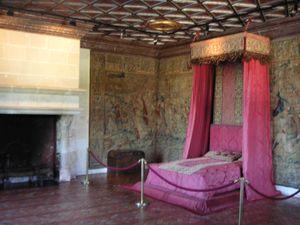
Le château de Chenonceau est un château de la Loire situé en Touraine, sur la commune de Chenonceaux, dans le département d'Indre-et-Loire en région Centre-Val de Loire.